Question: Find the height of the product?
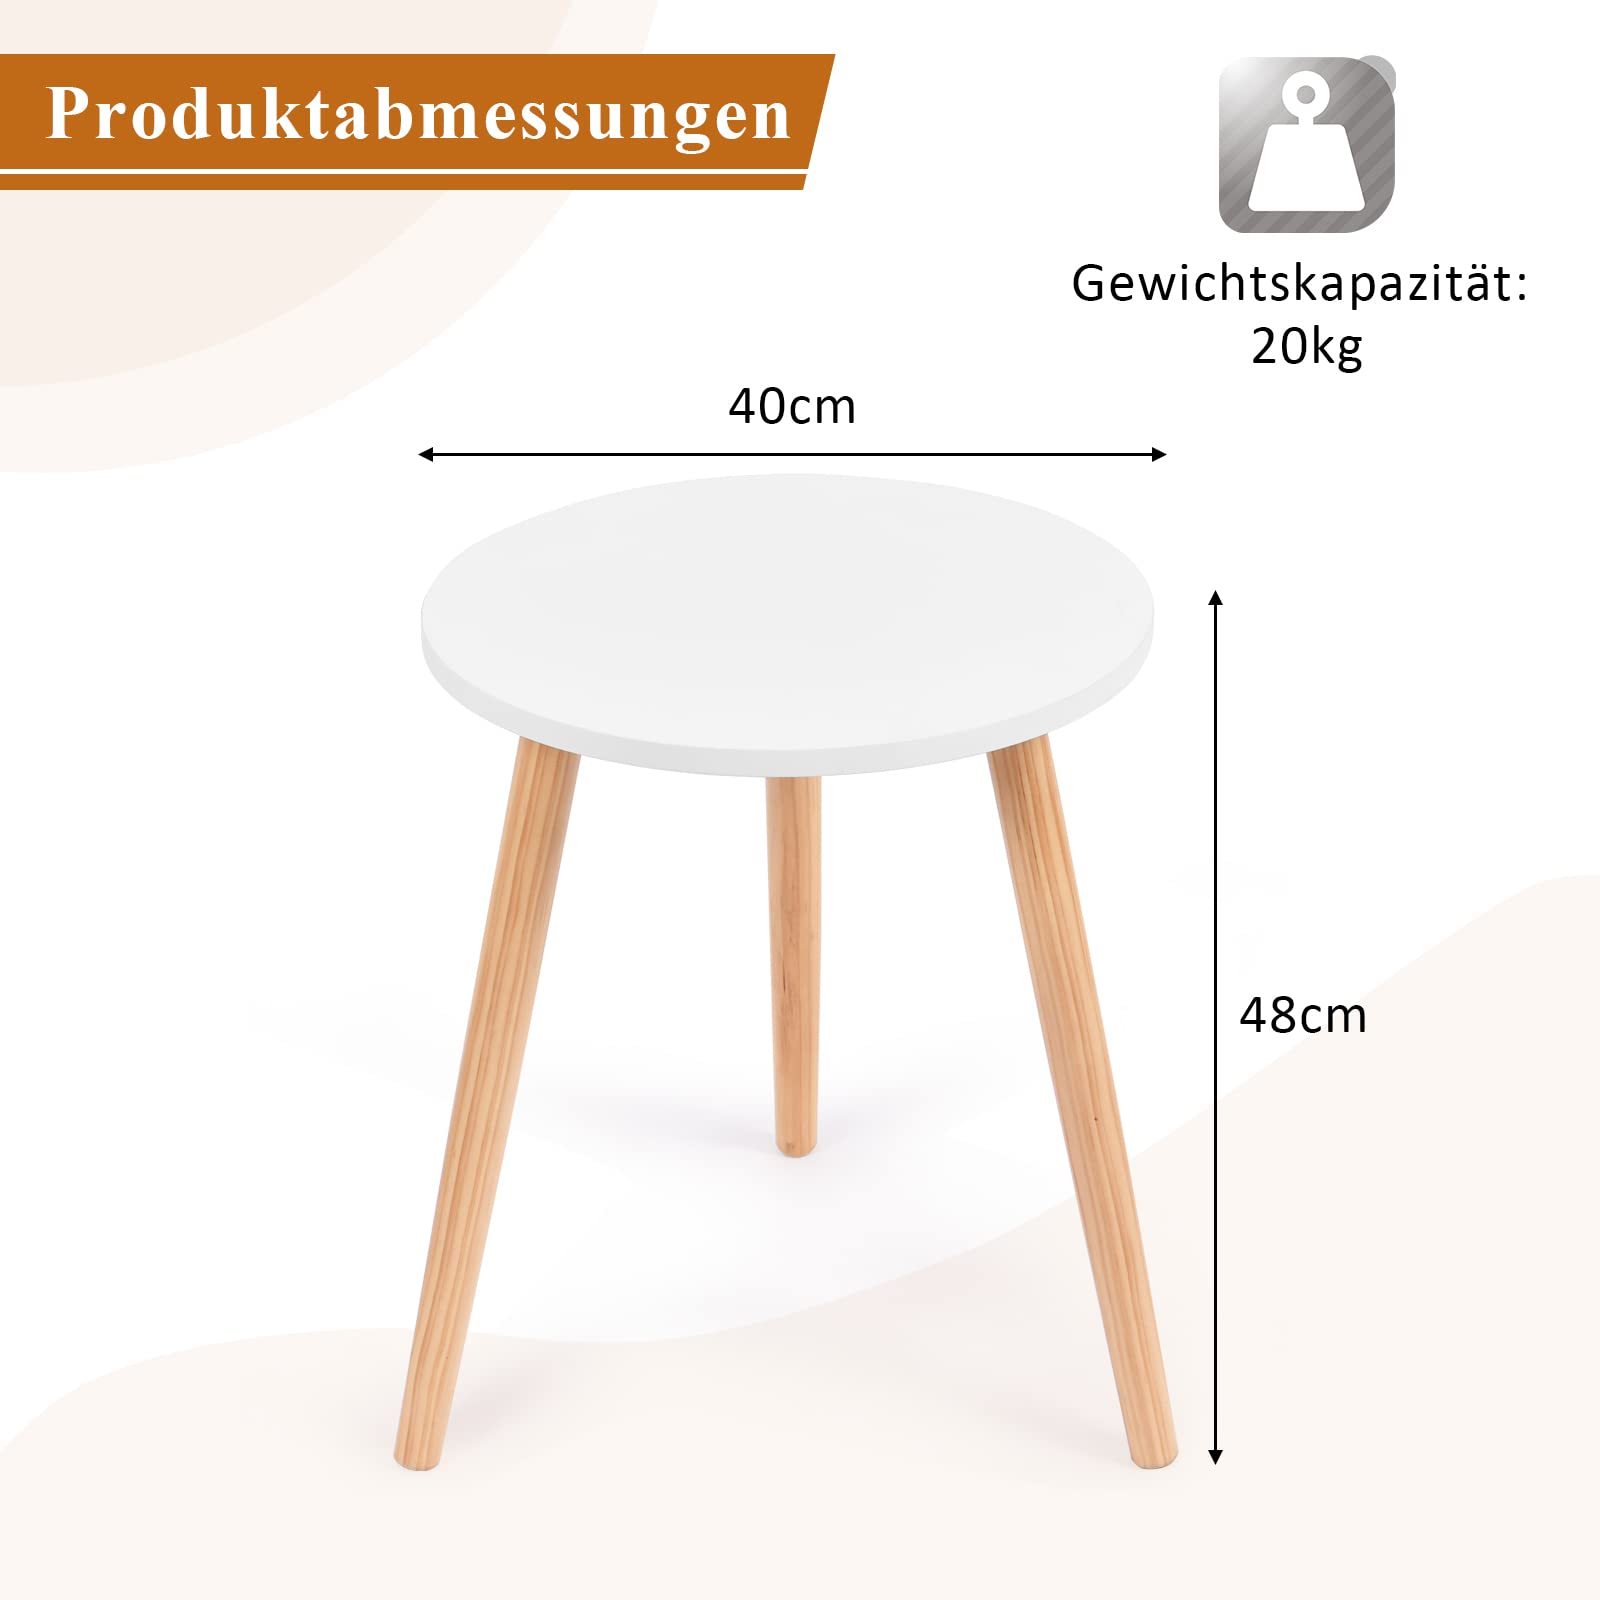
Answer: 48.0 centimetre